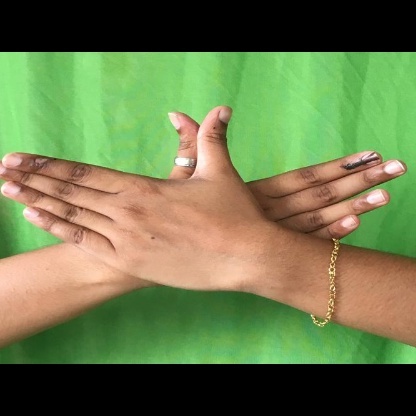
Mudra: Garuda